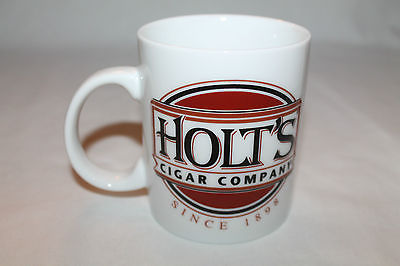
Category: mug